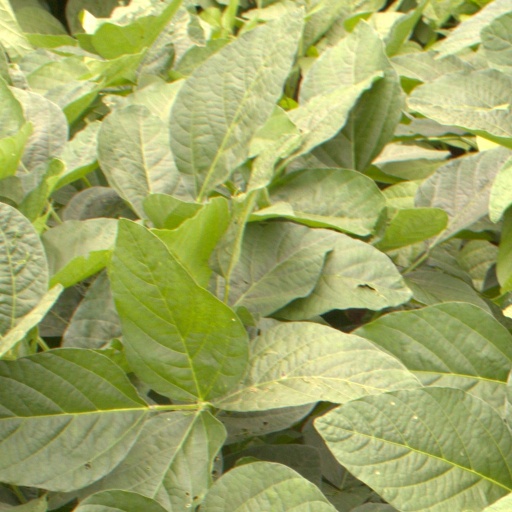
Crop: soybean